Roads in Portugal

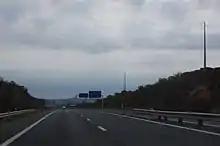
The A22 motorway, in the Algarve, was originally signed as IP1. During the 1980s and 1990s, only tolled highways were typically marked "Axx", while the other highways were signed as "IPxx" or "ICxx".

From the 1960s, many routes were assumed to be somewhat outdated, so in 1972, Brisa was created to manage a projected network of motorways, which by that time didn't reach a length of . New sections of motorways were then built in the 1970s and the early 1980s, like the Vila Franca de Xira–Carregado (1977), Carregado–Aveiras de Cima (1980), Condeixa-a-Nova–Mealhada (1982, which permitted bypassing the city centre of Coimbra), Santa Maria da Feira–Carvalhos (1980) and Albergaria-a-Velha–Santa Maria da Feira (1983) sections; these would become part of the A1 motorway and the extension of the A2 motorway into Setúbal (between 1978 and 1979).